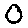
Label: 0